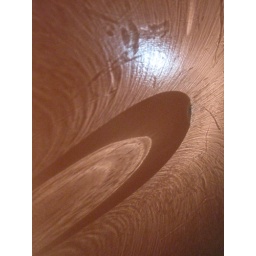
a door knob reflected in the sunshine onto the earthy toned wall